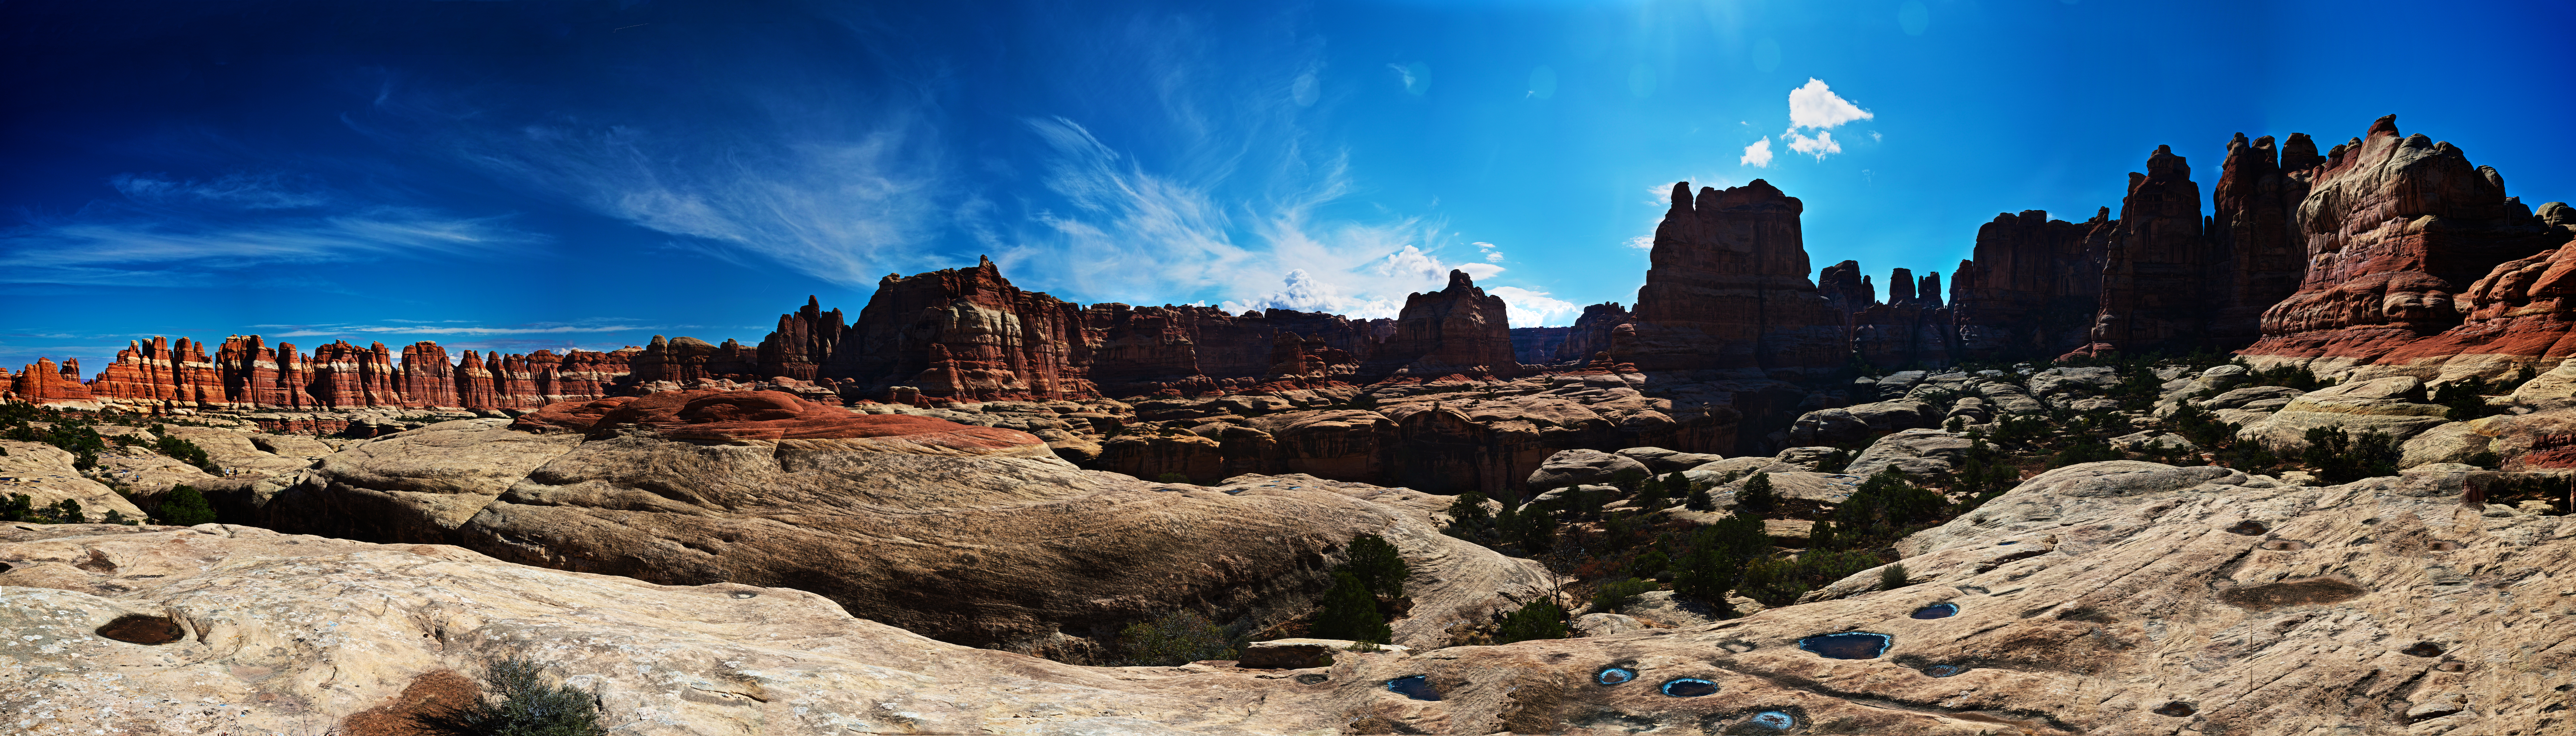
landscape, rock, wilderness, mountain, valley, panorama, formation, arch, canon, canyon, terrain, national park, eos, geology, cool, utah, badlands, canon7d, plateau, 7d, scape, tamron1750, wadi, canyonlands, slickrock, landform, mongorama, geographical feature